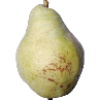
Label: pear_williams